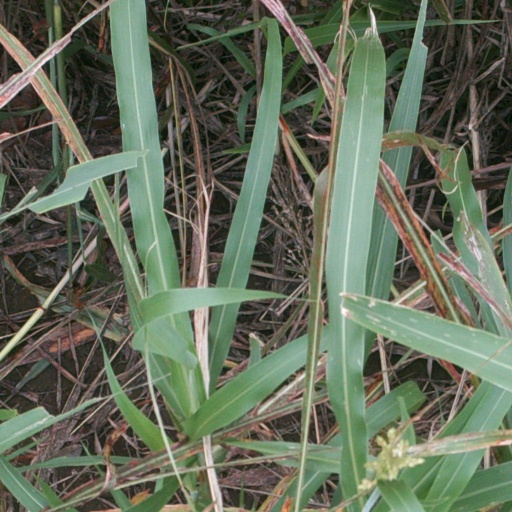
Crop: sorghum